Amagansett station

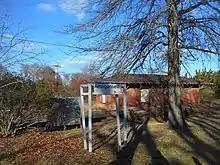
The former freight depot at Amagansett in November 2014

Amagansett station was opened on June 1, 1895, by the Brooklyn and Montauk Railroad, and closely resembled stations such as Sea Cliff and the former East Williston Depot, but lacked the second story and gingerbread woodwork trim that these depots contained. It was burned to the ground in 1909, reportedly by a disgruntled LIRR employee. The station was rebuilt on August 15, 1910, in the colonial barn style typical of stations such as Riverhead, Bay Shore, Northport, and Mineola. Until 1929, it had train sheds, a wye, and coal and water dispensing facilities. On June 13, 1942, Nazi saboteurs used Amagansett station en route to New York City for the failed mission known as Operation Pastorius. The station house was closed in 1958 or January 1959, then razed on August 31, 1964, and replaced with a sheltered platform in 1965. The 1895-built former freight house survives, but was abandoned. A high-level platform was added in the late 1990s to accommodate the C3 fleet.